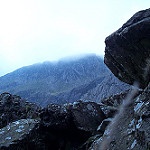
Label: mountain